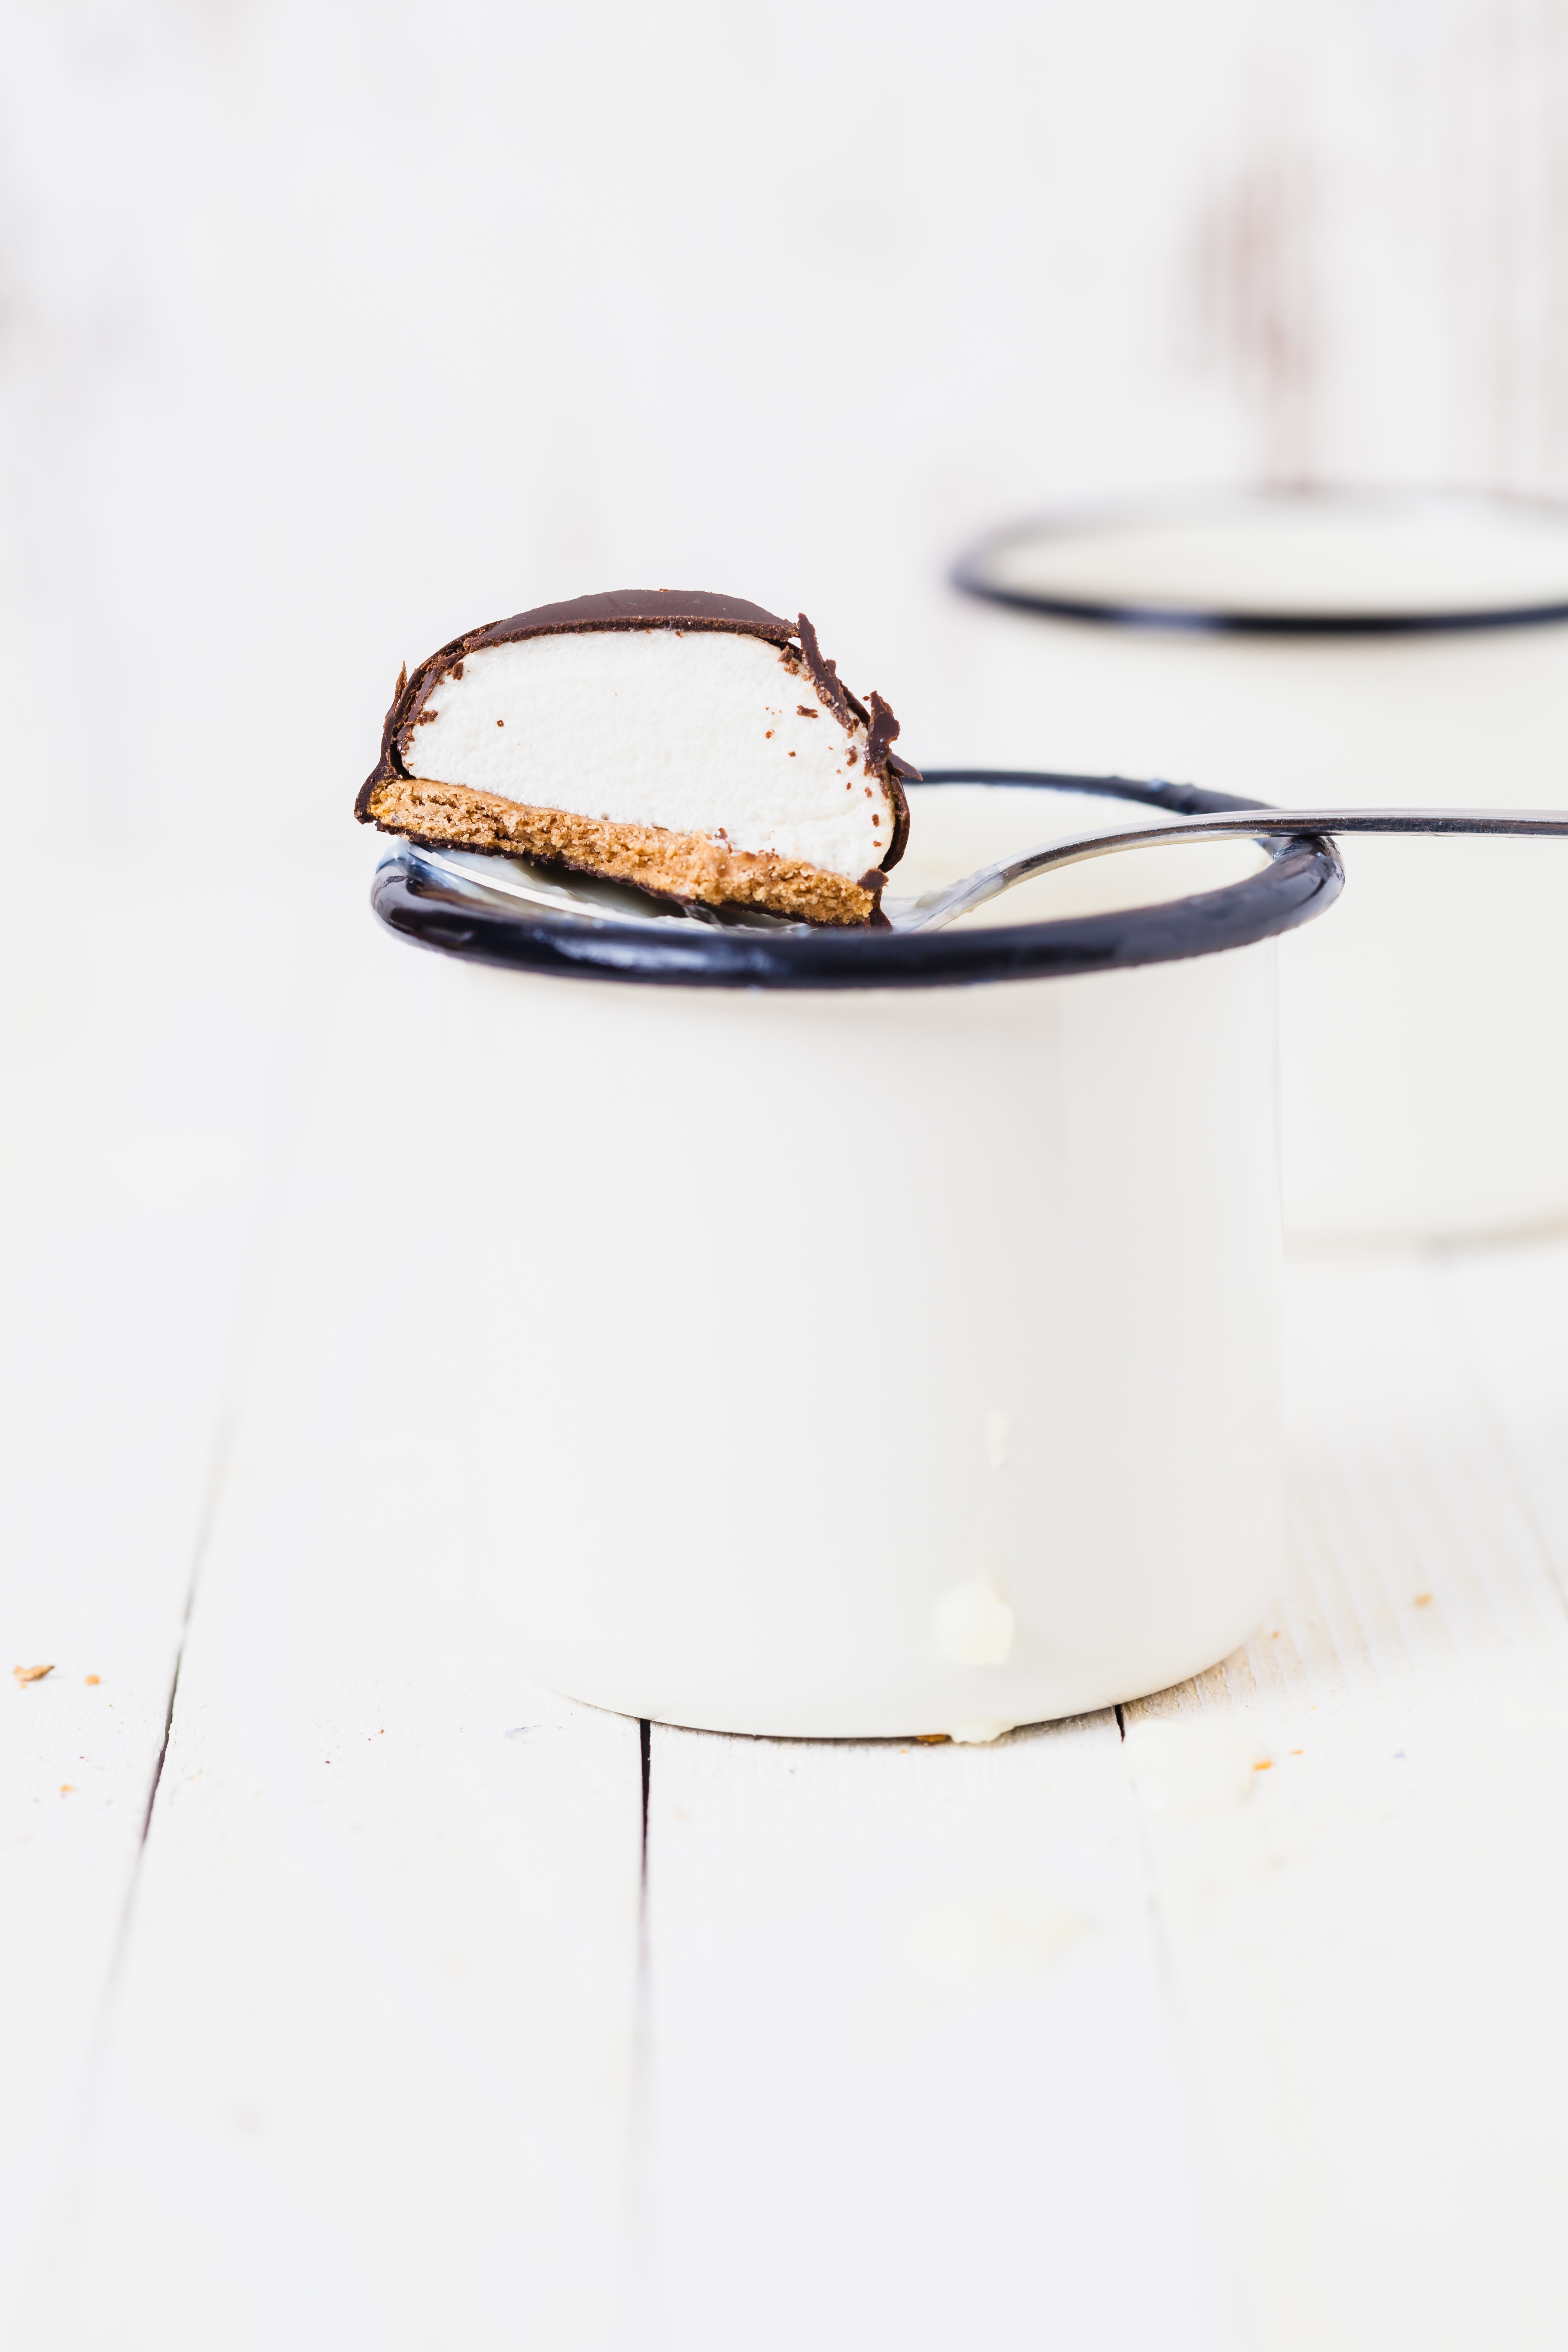
white, cup, food, chocolate, biscuit, dessert, spoon, footwear, marshmallow